Houghton Lodge

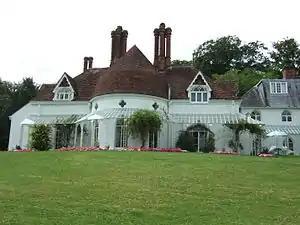
Houghton Lodge exemplifies the Cottage Ornée style. The reception rooms have french windows shaded by a verandah, while a servant wing ("right") deliberately breaks the symmetry to provide informality.

Houghton Lodge is a Grade II* listed house on the River Test in Hampshire, England which was built in the 1790s, probably intended as a fishing lodge. The architect is more than likely John Plaw, a disciple of John Nash for the Barnard family. Houghton Lodge is England's finest surviving example of a "Cottage Ornée."